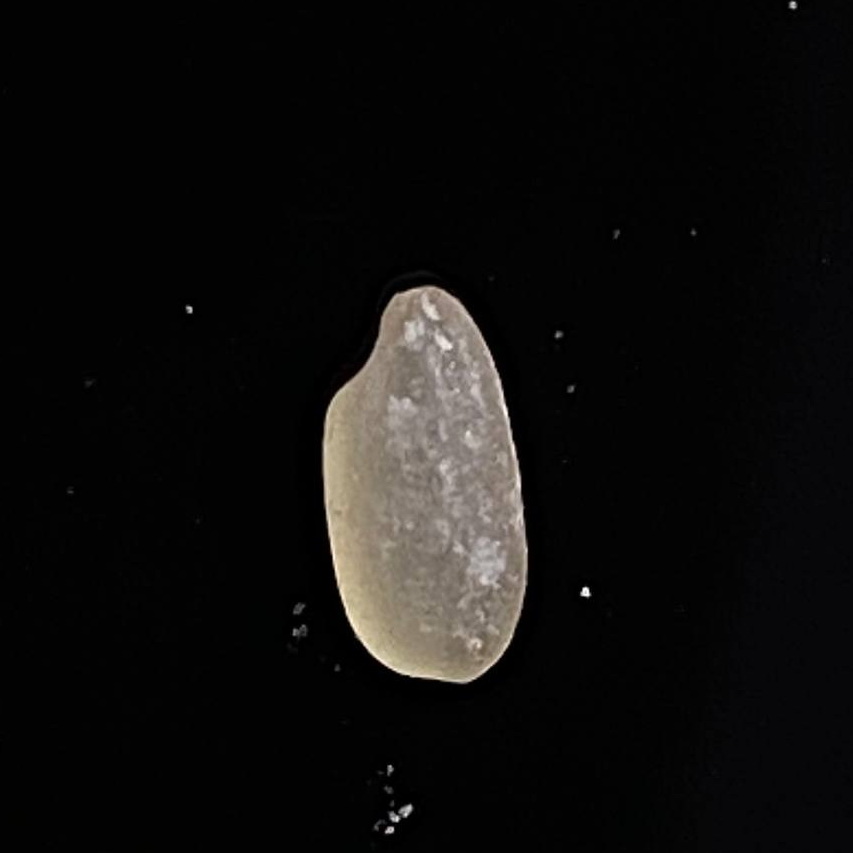
Rice variety: Gutisharna